Love On Top

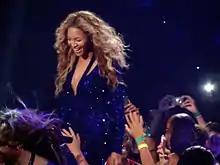
Beyoncé performing "Love On Top" during The Mrs. Carter Show World Tour in 2013

In May 2012, Beyoncé performed "Love On Top" during her residency show in Atlantic City. Beyoncé started singing the song by saying, "Atlantic City, snap your fingers". According to Maura Johnston of "The Village Voice", the crowd "sang the chorus of 'Love on Top' and even... tried its endlessly modulating key-change while Beyoncé watched with bemusement and delight". Chuck Darrow of "The Philadelphia Inquirer" was positive about the performance of the song during the concert, saying, "As for the music, Beyonce kept the needle in the red zone for much of the show, dealing primarily in such full-throttle, groove-intensive signature tracks as 'Love on Top'". Tris McCall of New Jersey On-Line noted that she "made the most of each modulation and break" while performing the song. Rebecca Thomas of MTV News was also positive about the performance, writing, "Without missing a step of the New Edition-inspired choreography, B powered through the song's modulations in an extended vocal showcase." The performance of "Love On Top" on the concert was later included on the concert film "Live in Atlantic City" (2013).